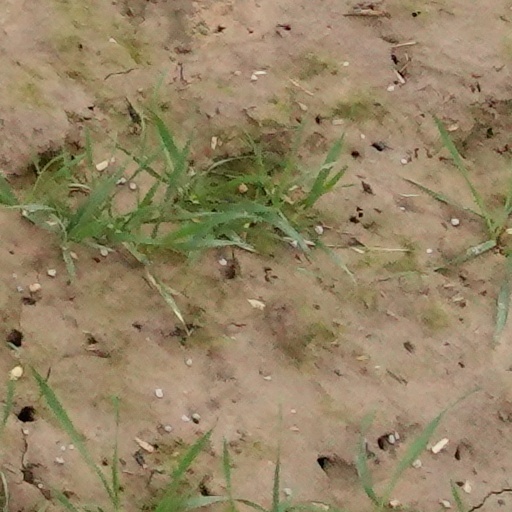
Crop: wheat